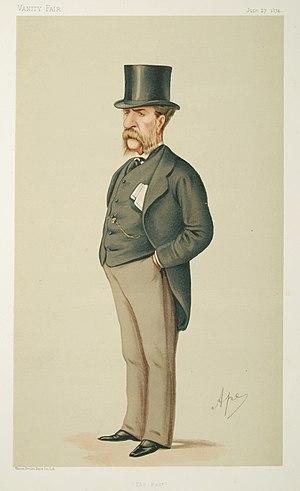
William Patrick Adam, CIE, DL est un administrateur colonial britannique et un politicien libéral. Il est deux fois premier commissaire aux travaux sous William Ewart Gladstone et est également brièvement gouverneur de Madras entre 1880 et 1881.